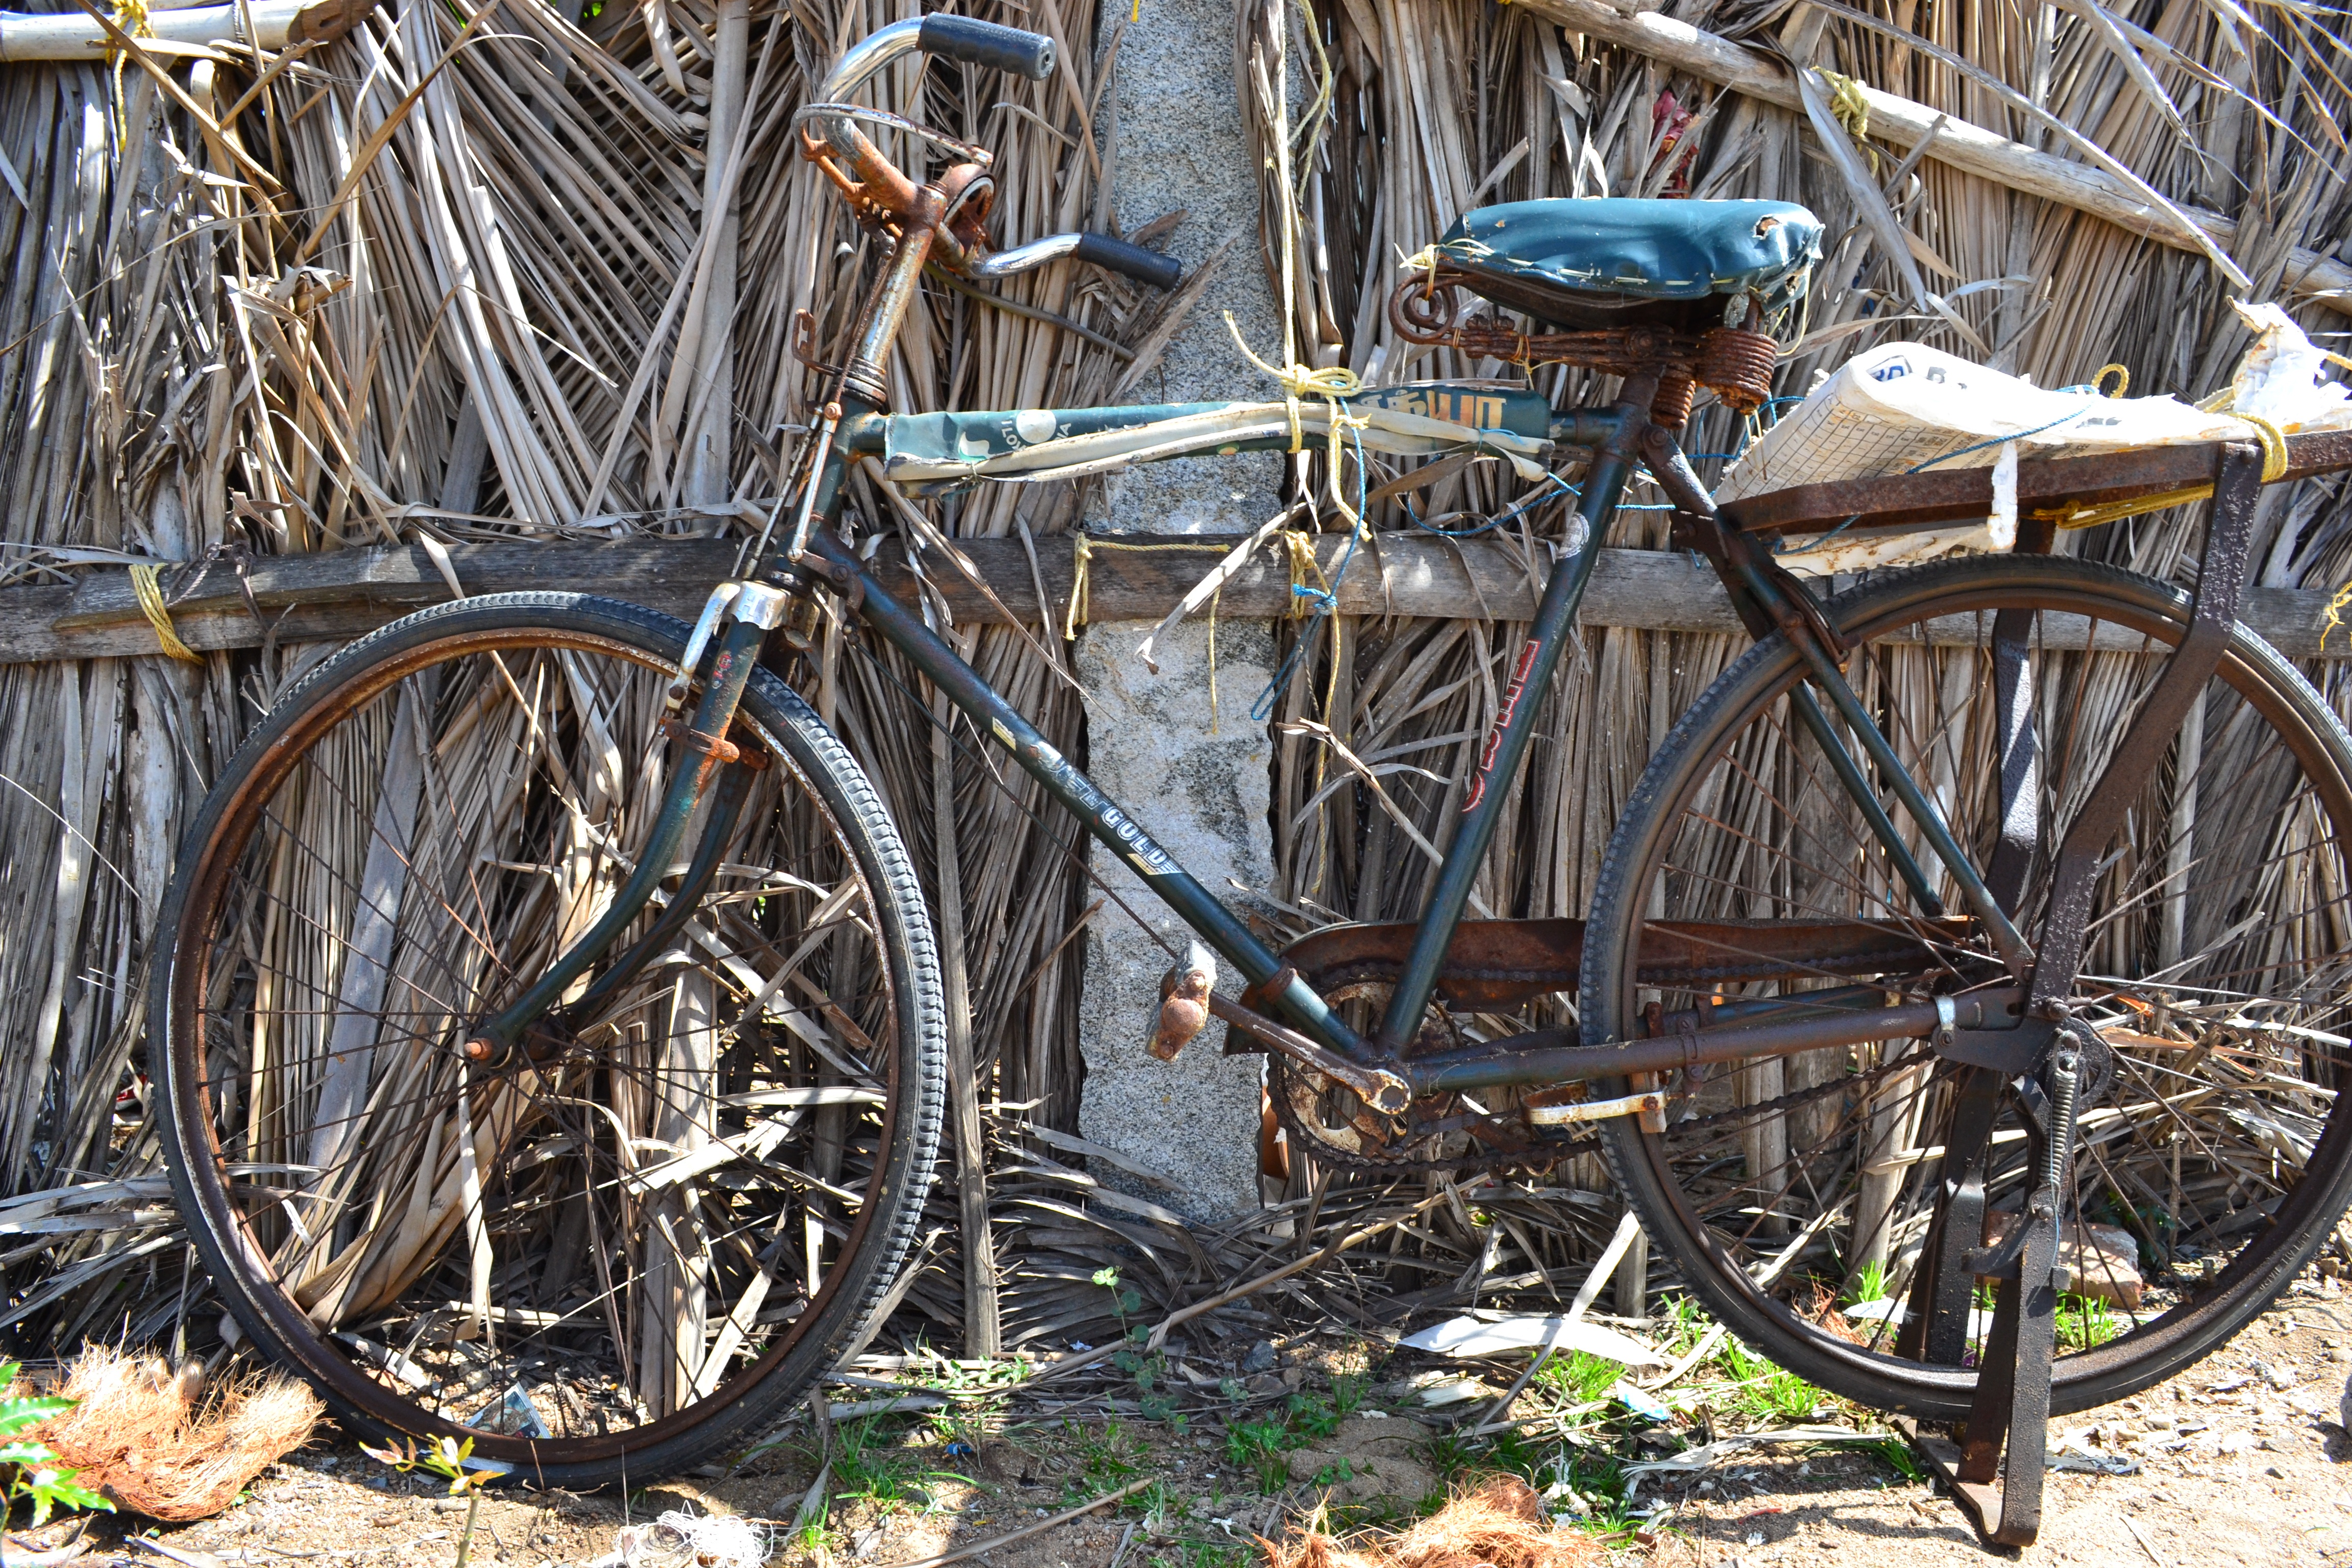
wheel, bicycle, rust, vehicle, cycle, sports equipment, mountain bike, india, land vehicle, cyclo cross bicycle, road bicycle, racing bicycle